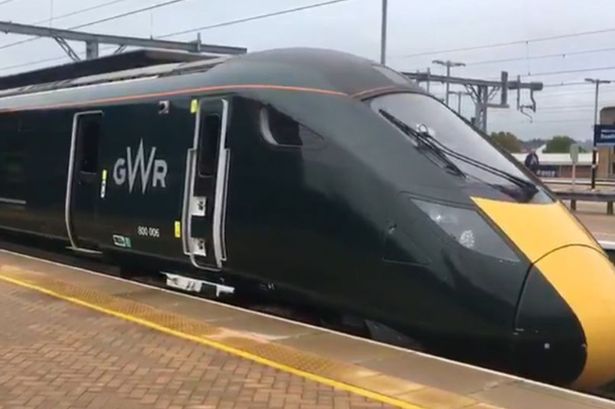
Vehicle type: Trains